Frederick Layton

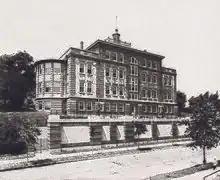
The Layton Home for Incurables was built in Milwaukee and endowed by Elizabeth and Frederick Layton.

In 1865, Frederick and Elizabeth settled in a clapboard house located at 524 Marshall Street, Milwaukee. Although Layton's business was successful and while his contemporaries were moving into larger, more luxurious residences, Layton and his wife maintained their home to the end of their days. It was recorded that inside the house were plain, old-fashioned furniture and homemade rag rugs laid on painted wood floors. Frances Stover wrote: "Mr. Layton enjoyed visiting the fine homes of his friends; he praised their taste, he admired architectural niceties. But for himself, the small square house was sufficient." Frederick and Elizabeth had no children. Elizabeth died on June 3, 1910.